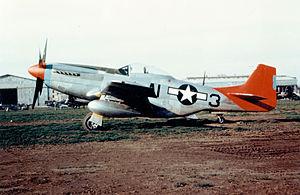
L'Escadron Red Tails au Québec est un film de guerre américain réalisé par Anthony Hemingway sorti en 2012.